Laveen Elementary School District

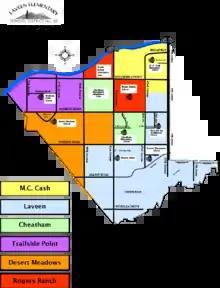
Laveen School District Boundary Map

County records indicate that school classes were held in the Laveen area as early as 1884 in the homes of early Mexican and Latter-day Saint settlers. School District No. 59, originally known as the Harovitz District, was formally created on August 8, 1908. The location of the first school is given as one-eighth mile south of Southern Avenue on 67th Avenue. At that time, the school district boundary was between the Salt River on the North and Baseline Road on the South, and between 35th Avenue on the East and the Gila River Indian Community on the West. In 1913, Walter Laveen donated land on the south side of Dobbins Road east of 51st Avenue for a new school. On September 30, 1913, the school was officially named Laveen Elementary School.